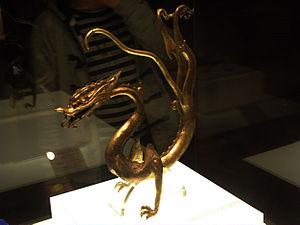
La dynastie Tang est une dynastie chinoise précédée par la dynastie Sui et suivie par la période des Cinq Dynasties et des Dix Royaumes. Elle a été fondée par la famille Li, qui prit le pouvoir durant le déclin et la chute de l'empire Sui.